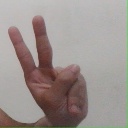
अक्षर: ऐ